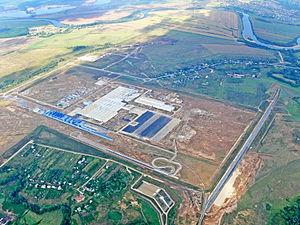
L'oblast de Kalouga est une division administrative de la Fédération de Russie. Elle fait partie du district fédéral central. Son centre administratif est la ville de Kalouga.